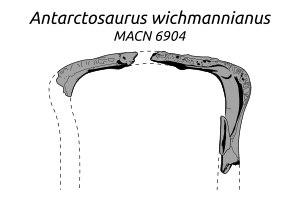
Antarctosaurus est un genre éteint mal connu de dinosaures sauropodes herbivores, un titanosaure basal ayant vécu en Amérique du Sud à la fin du Crétacé, soit il y a environ entre 83,6 et 66,0 millions d'années.